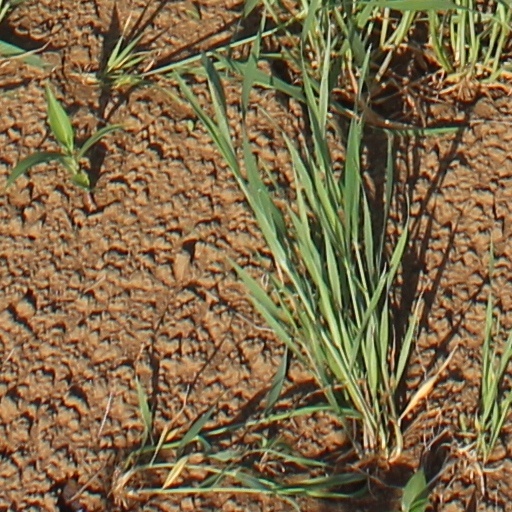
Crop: wheat